Sadiyaan

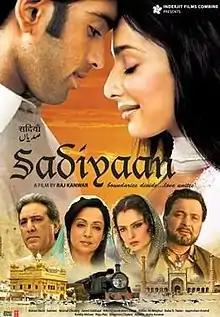
Film poster

Sadiyaan is an Indian Hindi-language drama film released in 2010 that stars Luv Sinha, Feryna Wazheir, Rishi Kapoor, Hema Malini, Jawed Sheikh, and Rekha. The story is about a family during the partition of India. The film was directed by Raj Kanwar, and it has been distributed by PVR Pictures. It was released on Friday, 2 April 2010.